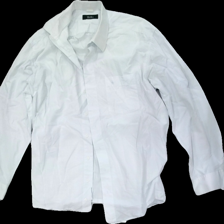
View: front
Type: Shirt
Category: Men
Brand: Melka (Gammalt Svenskt)?
Colors: White, Blue
Material: 100% Cotton
Pattern: Striped
Cut: Regular
Season: All
Stains: Major
Price range: <50
Recommended usage: Recycle
Description: White & blue striped shirt
Comment: Sweat stained